Gerald Brisco

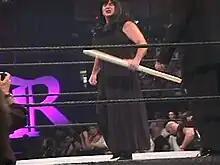
Brisco in drag at King of the Ring

The brothers entered the World Wrestling Federation in the fall of 1984, once again assuming their familiar role as fan favorites. The Briscos unsuccessfully challenged the North-South Connection, Adrian Adonis and Dick Murdoch, for the WWF World Tag Team Championship. Both men would retire from the ring in early 1985. After retiring, Brisco began working backstage as a road agent and talent scout for McMahon.